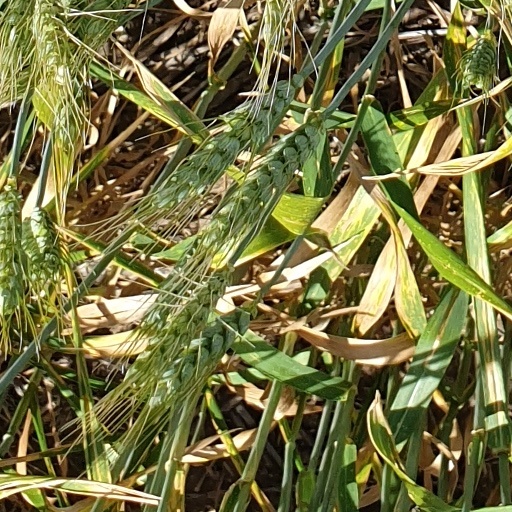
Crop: wheat